Sky position (RA, Dec in degrees): 201.105, 8.107
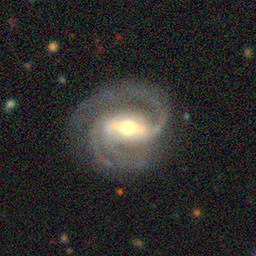
Galaxy morphology: Barred Spiral Galaxies